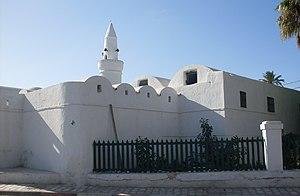
Tunisie, Jemaa Ettruc, Djerba
Djerba, parfois orthographiée Jerba, est une île de la mer Méditerranée d'une superficie de 514 km² et située à l'est de la côte orientale tunisienne. Plus grande île des côtes d'Afrique du Nord, localisée au sud-est du golfe de Gabès qu'elle borde par ses côtes orientale et septentrionale, Djerba ferme au sud le golfe de Boughrara. Sa principale ville, Houmt Souk, rassemble à elle seule 42 992 des 163 726 Djerbiens.
Houmt Souk est le chef-lieu administratif de l'île tunisienne de Djerba. Elle se situe à une vingtaine de kilomètres d'Ajim et d'El Kantara. C'est la principale ville de la municipalité de Djerba-Houmt Souk qui est à la fois le chef-lieu d'une délégation et le siège d'une municipalité comptant quatre arrondissements pour 75 904 habitants et couvrant 176,54 km² sans compter l'arrondissement de Mezraya. La ville de Houmt Souk abrite à elle seule une population de 44 555 habitants en 2004. La municipalité dépend du gouvernorat de Médenine.